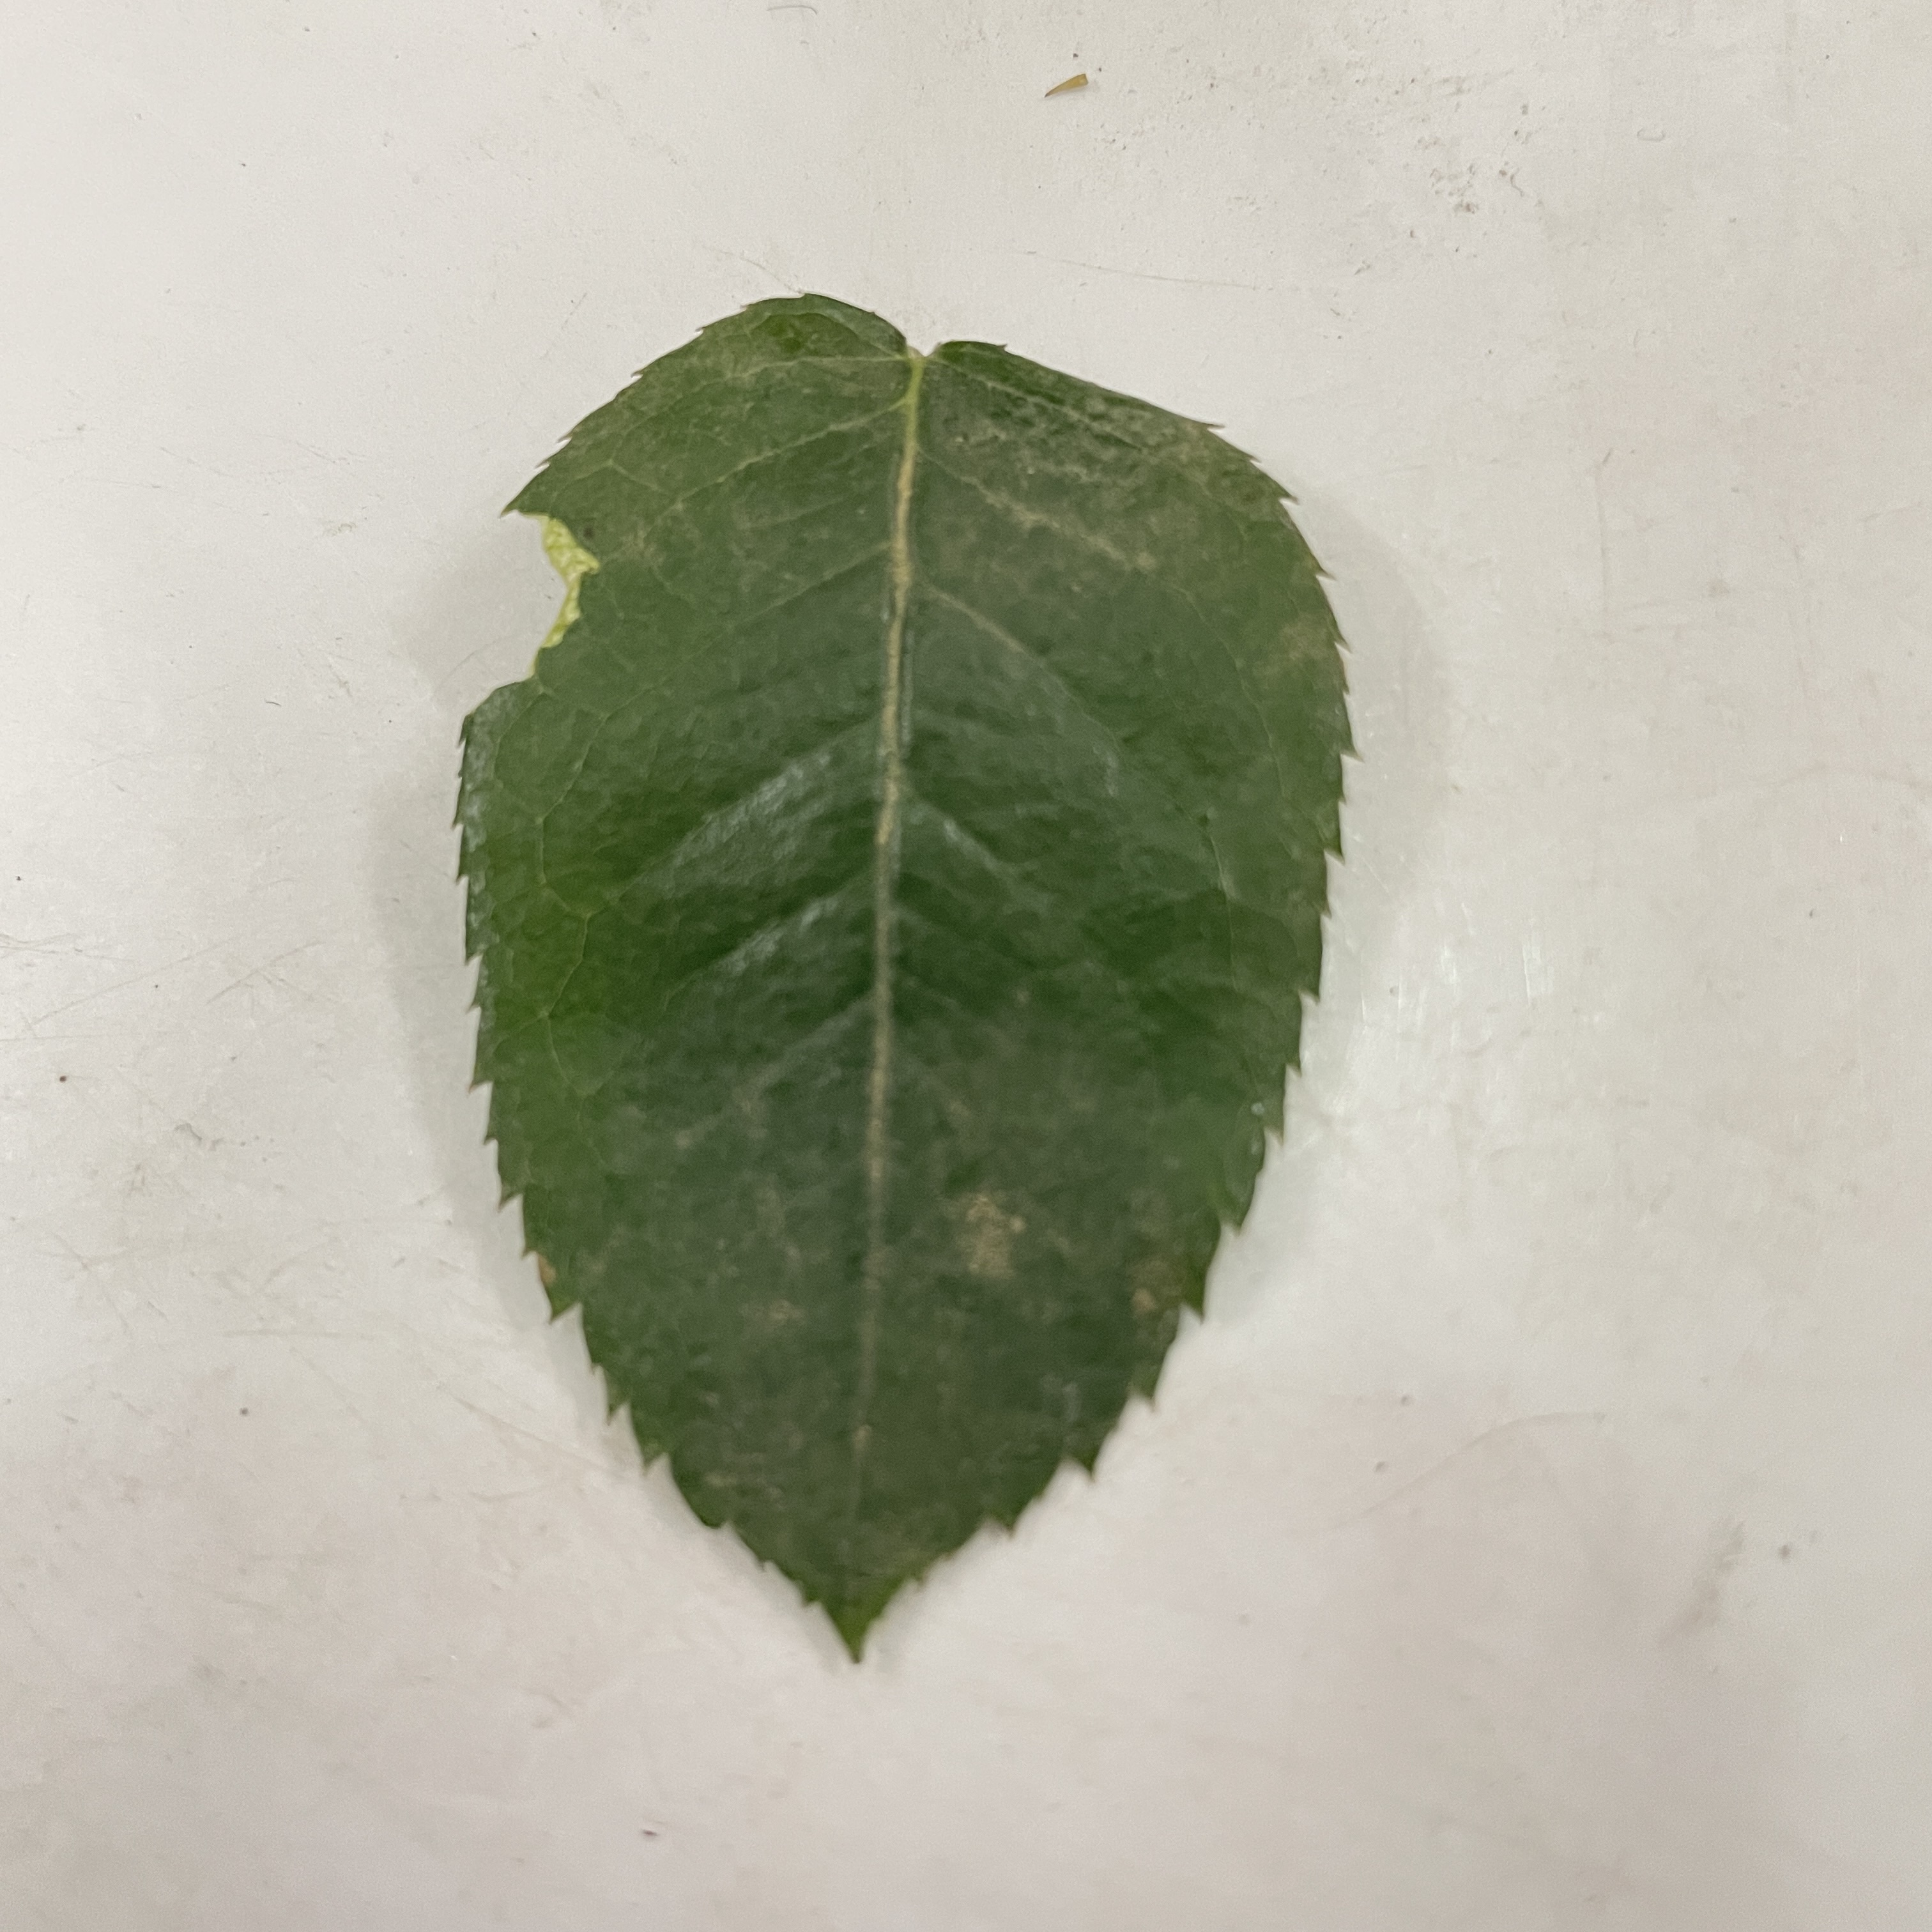
Label: Healthy Leaf